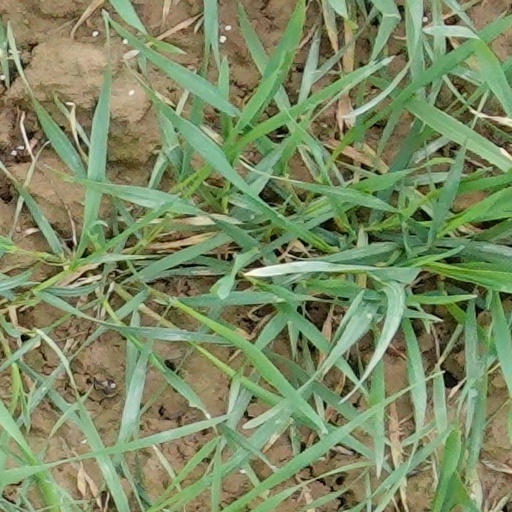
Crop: wheat